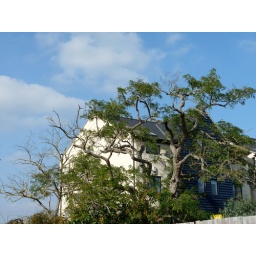
house in the tree